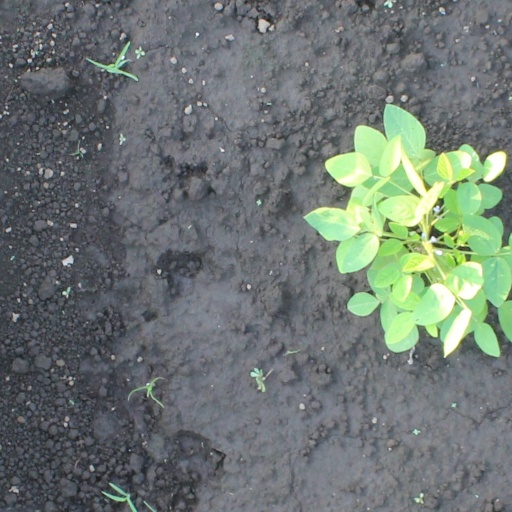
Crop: soybean